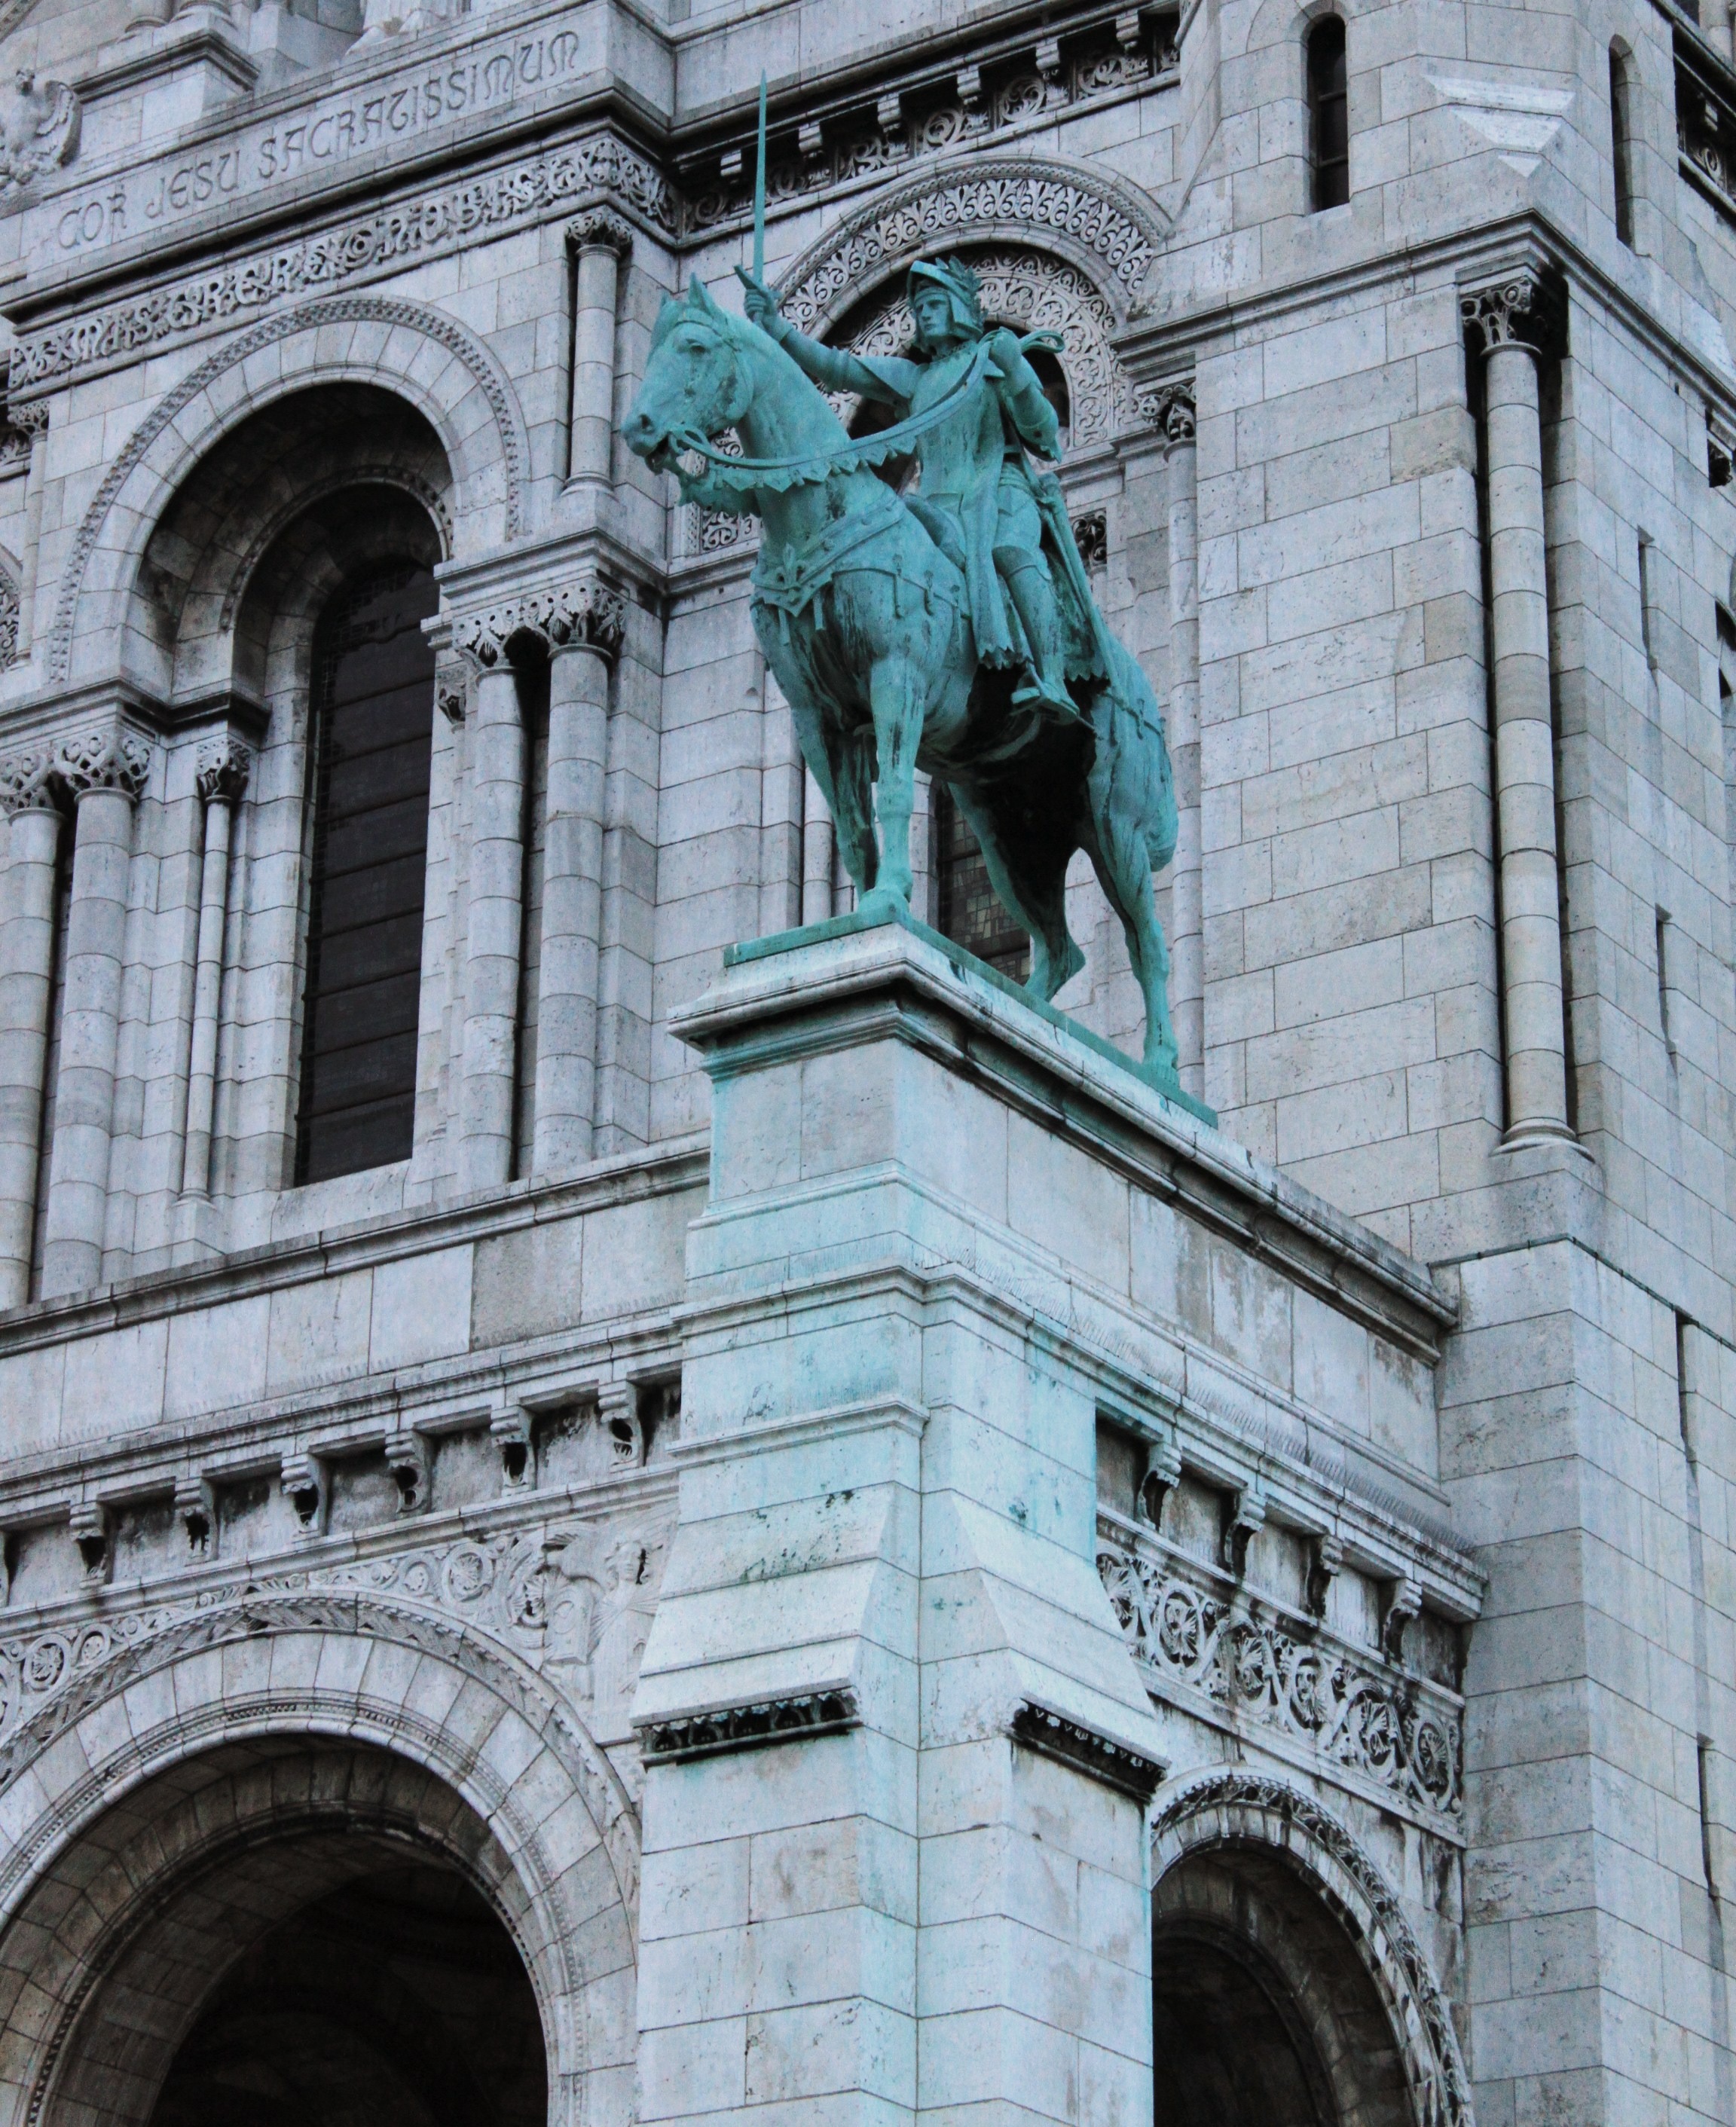
architecture, building, paris, monument, france, statue, arch, landmark, facade, church, cathedral, sculpture, outside, art, sculptures, synagogue, basilica, ancient history, basilica of the sacr c ur